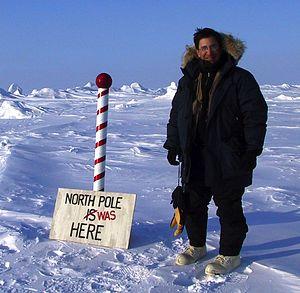
Andrew C. Revkin est un journaliste, écrivain, environnementaliste et professeur américain né en 1956 en Rhode Island. Il écrit sur un large éventail de sujets, comme par exemple la destruction de la forêt amazonienne, le tsunami asiatique de 2004, le développement durable, le changement climatique ou encore l'évolution de l'environnement autour du pôle Nord. Il est le directeur fondateur de l'initiative sur la communication et le développement durable à l'Institut de la Terre de l'Université Columbia. Avant cela il est conseiller stratégique en journalisme scientifique et environnemental à la National Geographic Society.